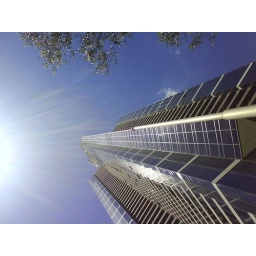
taken on an excursion it was hot and there wasn't a cloud in the sky and the angle of the tower was nice